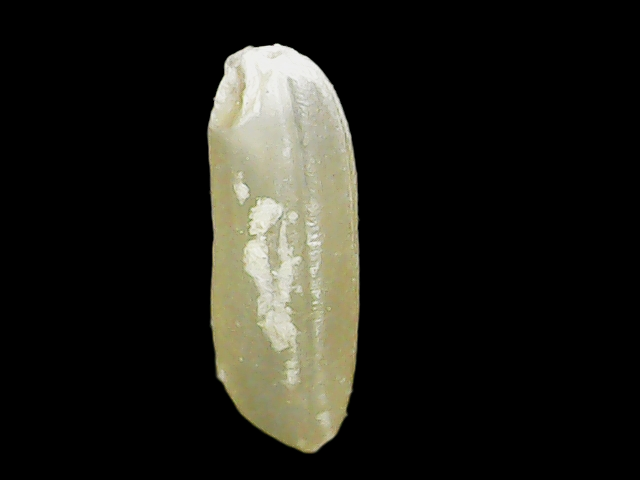
Rice variety: Binadhan16